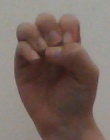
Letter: ha